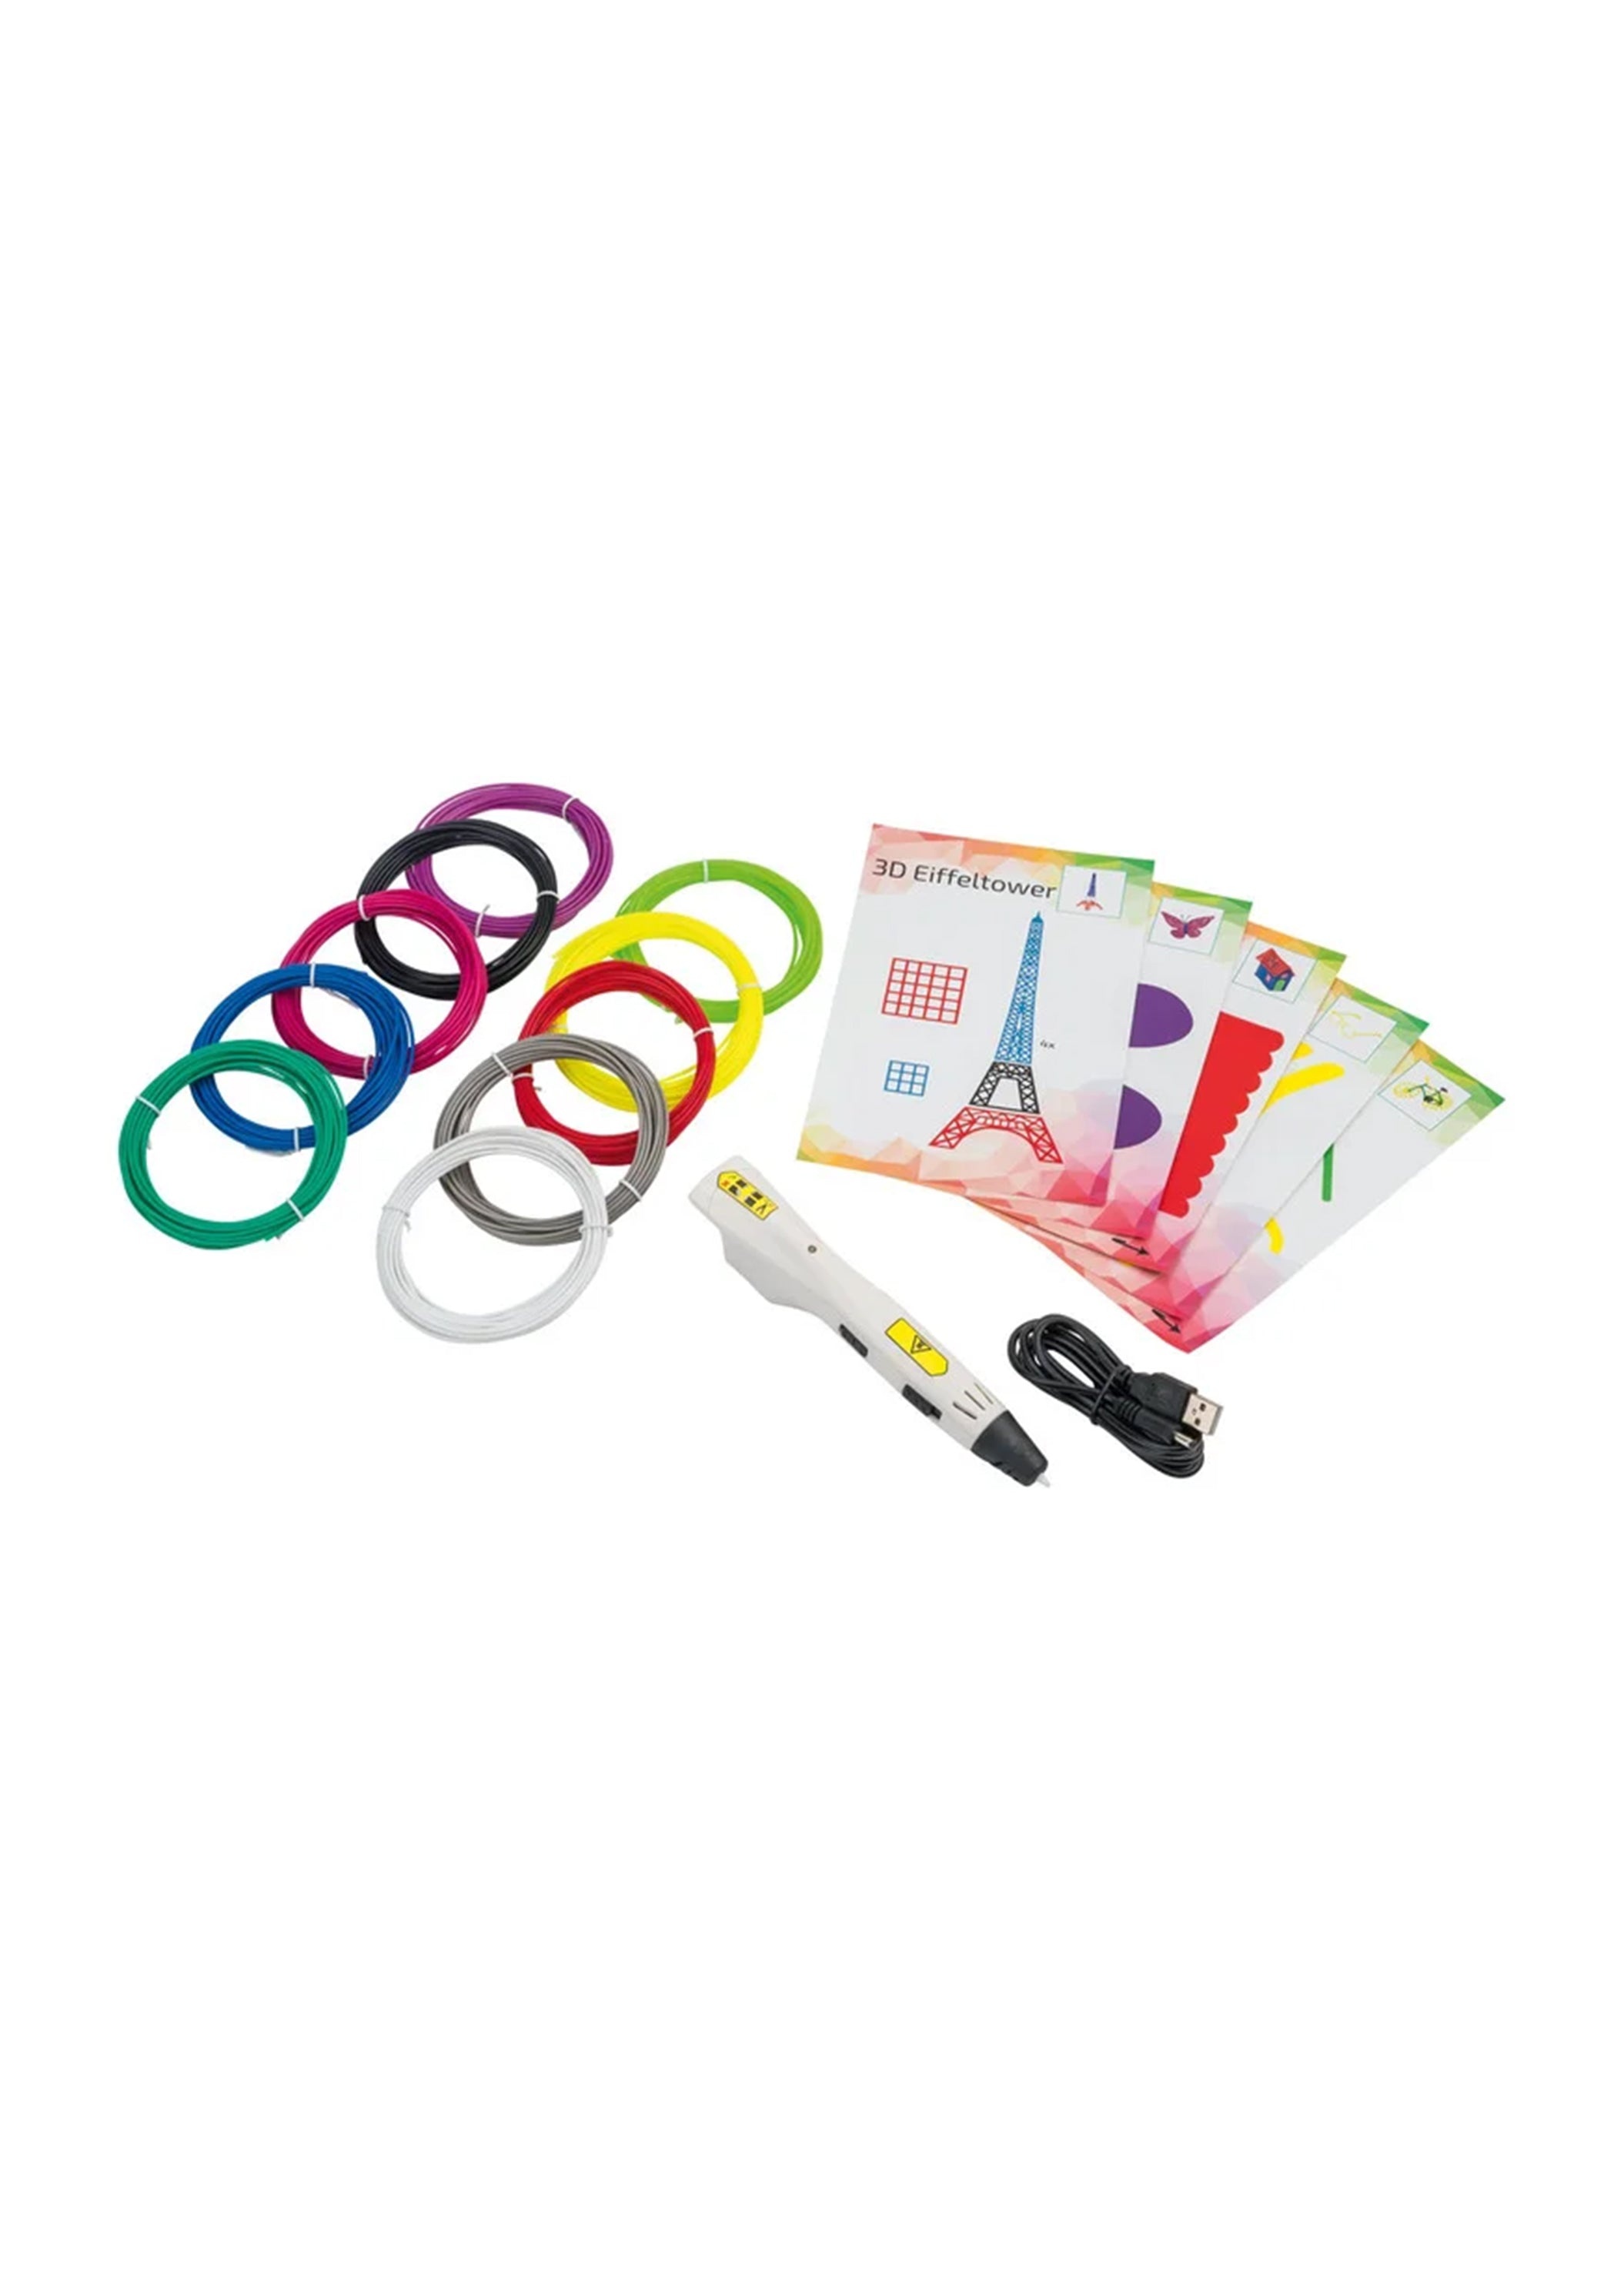
3D Pen Set
Brand: Crelando
Starter set for creating three-dimensional objects Ergonomic pen with 3 speeds Fast heating time (approx. 30 s) with LED indicator Automatic safety shut-off after 2 minutes 10 x 5m PLA filaments 10 colours and 5 models Accessories supplied Instructions and power supply with USB cable included Measures: Pen tip diameter: 0.7 mm
Category: Arts & Entertainment > Hobbies & Creative Arts > Arts & Crafts > Art & Crafting Tools > Craft Cutting & Embossing Tools > Embossing Pens & Styluses